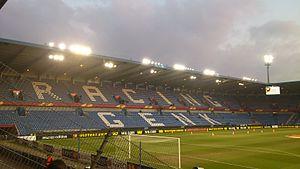
La saison 2020-2021 de la Jupiler Pro League est la 118ᵉ saison de la première division belge.
La Luminus Arena, anciennement Fenixstadion puis Cristal Arena, est le stade du K. RC Genk. Sa capacité actuelle est de 25 956 places.
La saison 2019-2020 de la Jupiler Pro League est la 117ᵉ saison de la première division belge.